Schulzentrum Marienhöhe

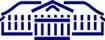

Schulzentrum Marienhöhe or Marienhoehe Academy is a private K-12, co-educational Christian boarding school in Darmstadt, Germany. It is owned and operated by the Seventh-day Adventist Church. The school has close ties with Friedensau Adventist University. It is a part of the Seventh-day Adventist education system, the world's second largest Christian school system.